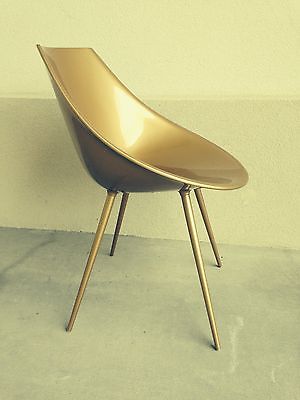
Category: chair